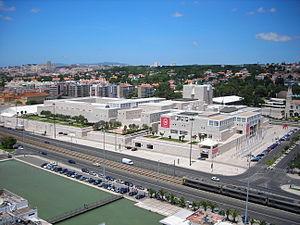
Le Centre culturel de Belém, ou CCB, est le plus grand complexe culturel et artistique du quartier de Santa Maria de Belém à Lisbonne, au Portugal.